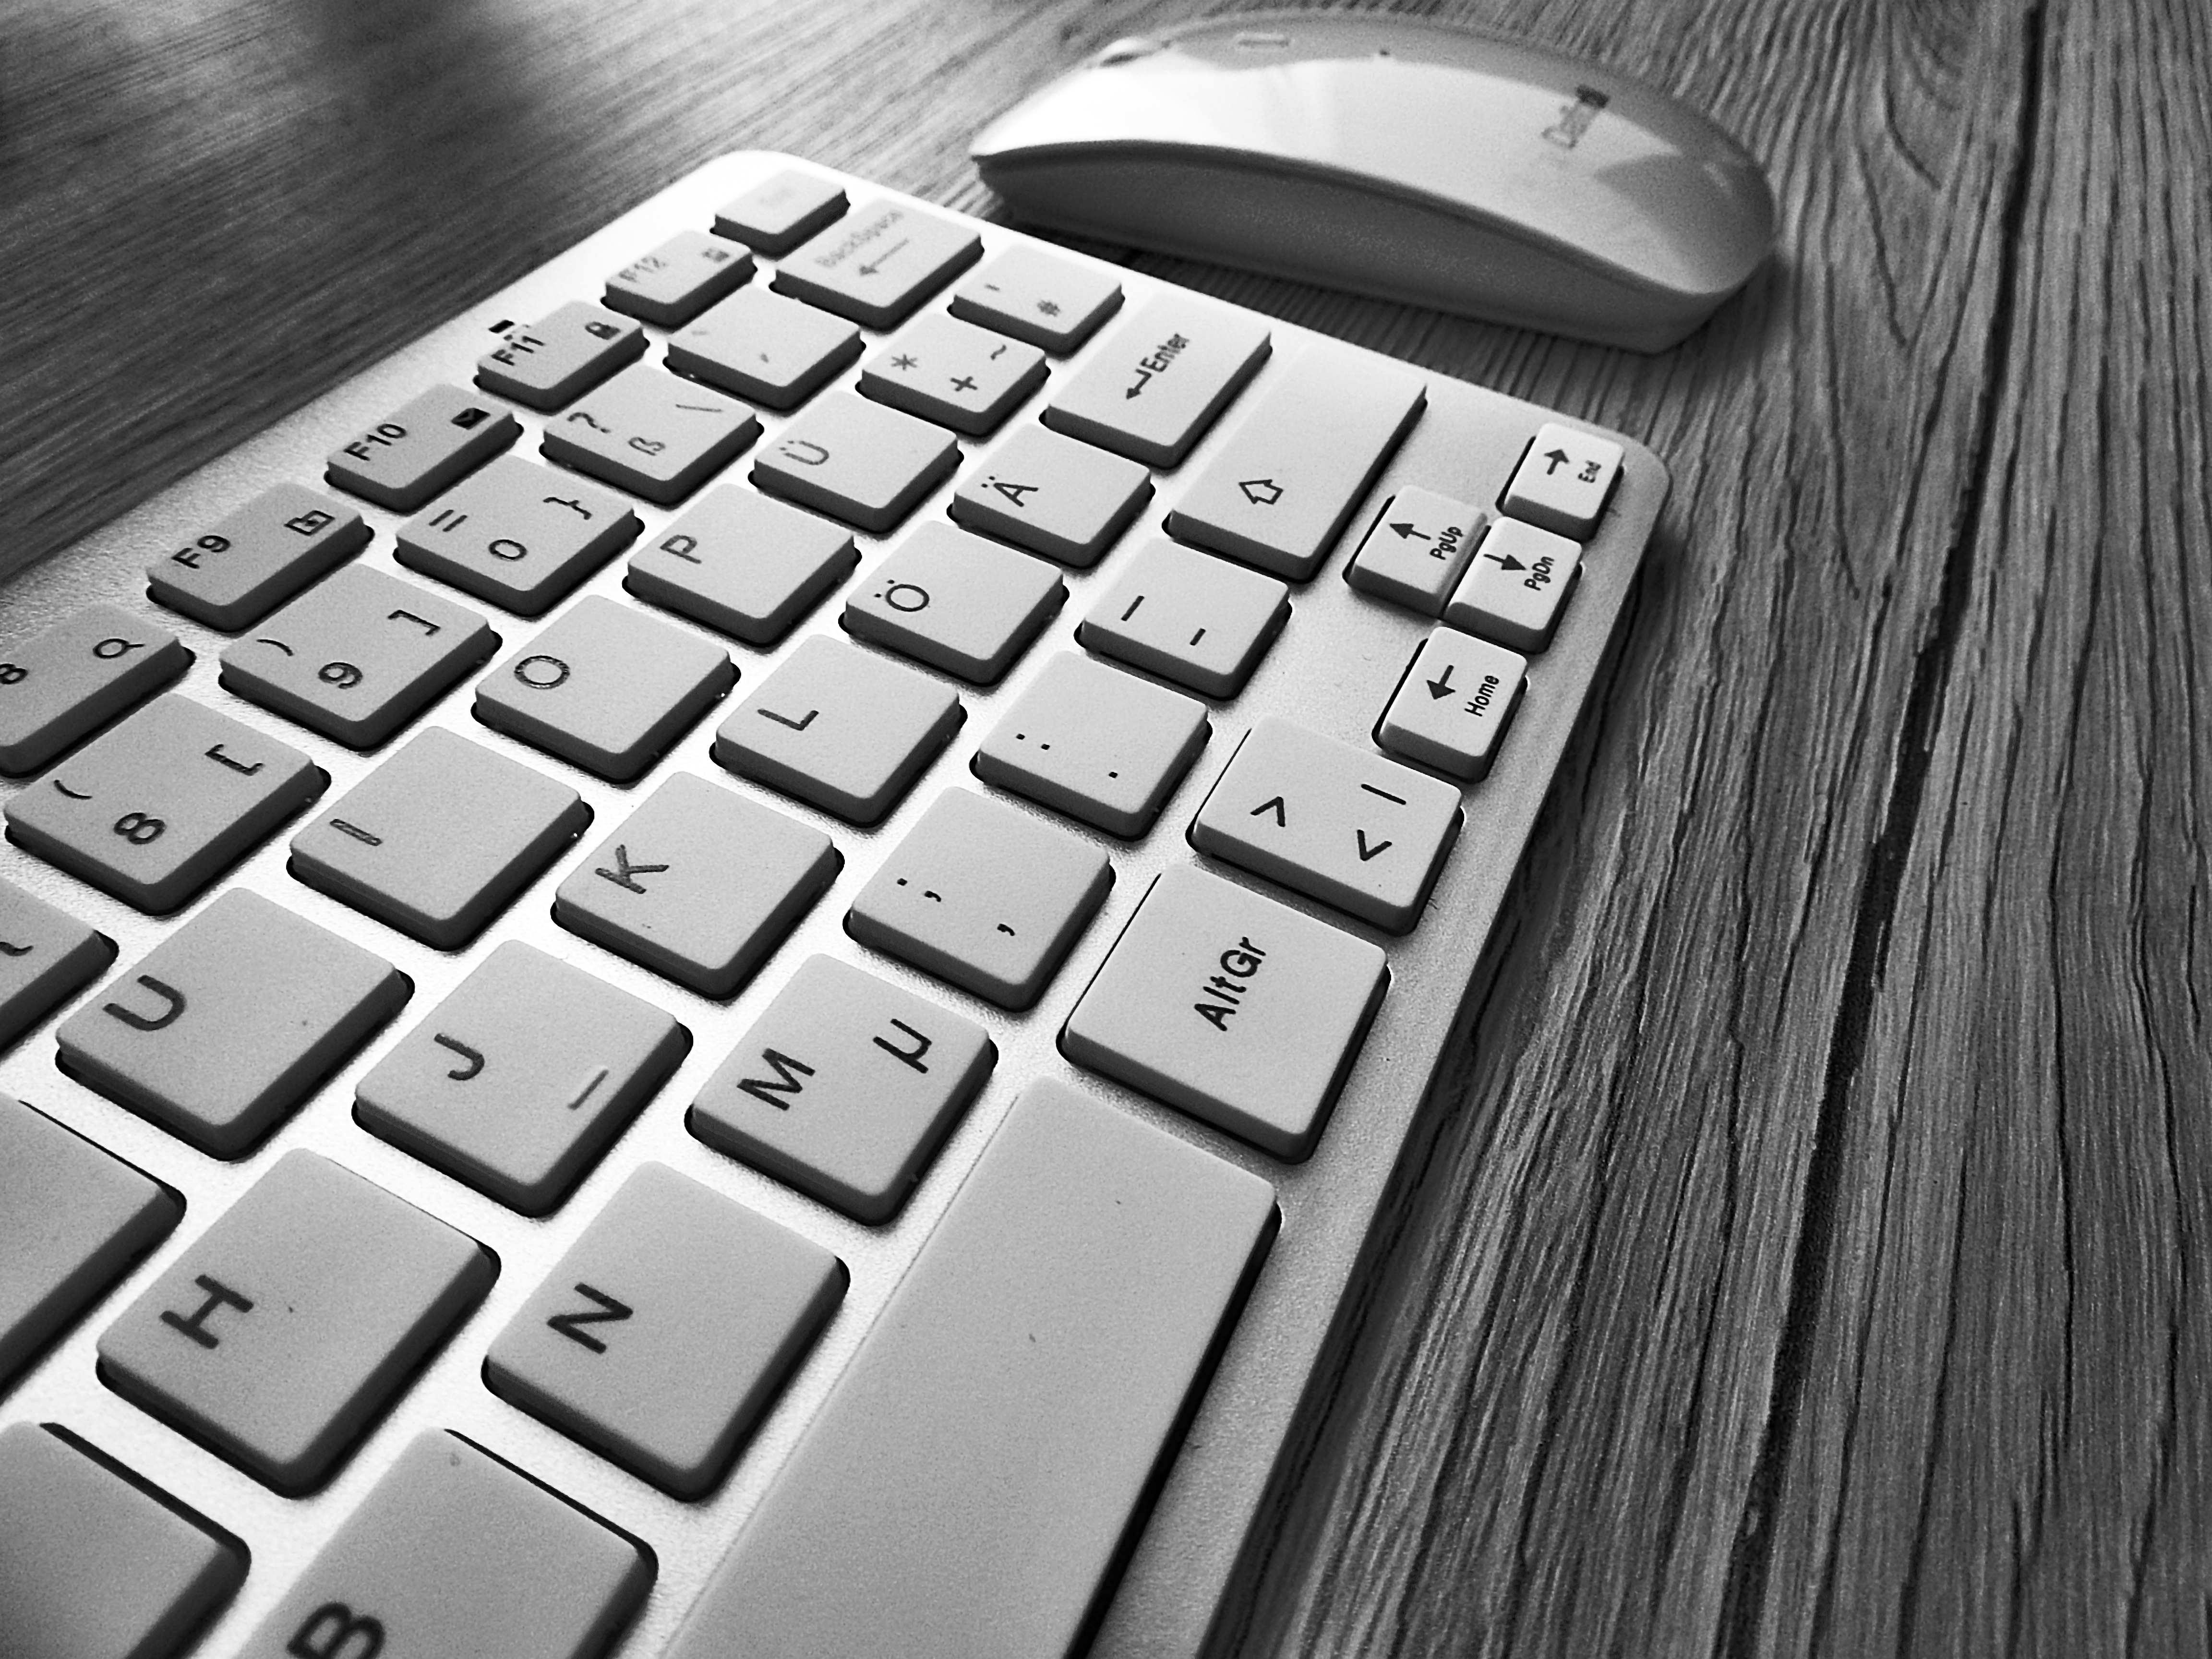
desk, black and white, keyboard, technology, white, mouse, black, monochrome, close up, font, multimedia, workplace, computer keyboard, monochrome photography, electronic device, musical keyboard